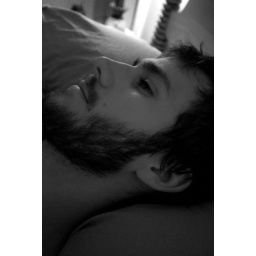
I'm home for the holiday's...in the most comfortable bed in the world. 12/19/06